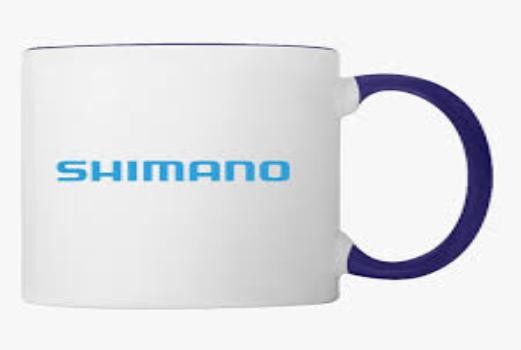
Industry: Others